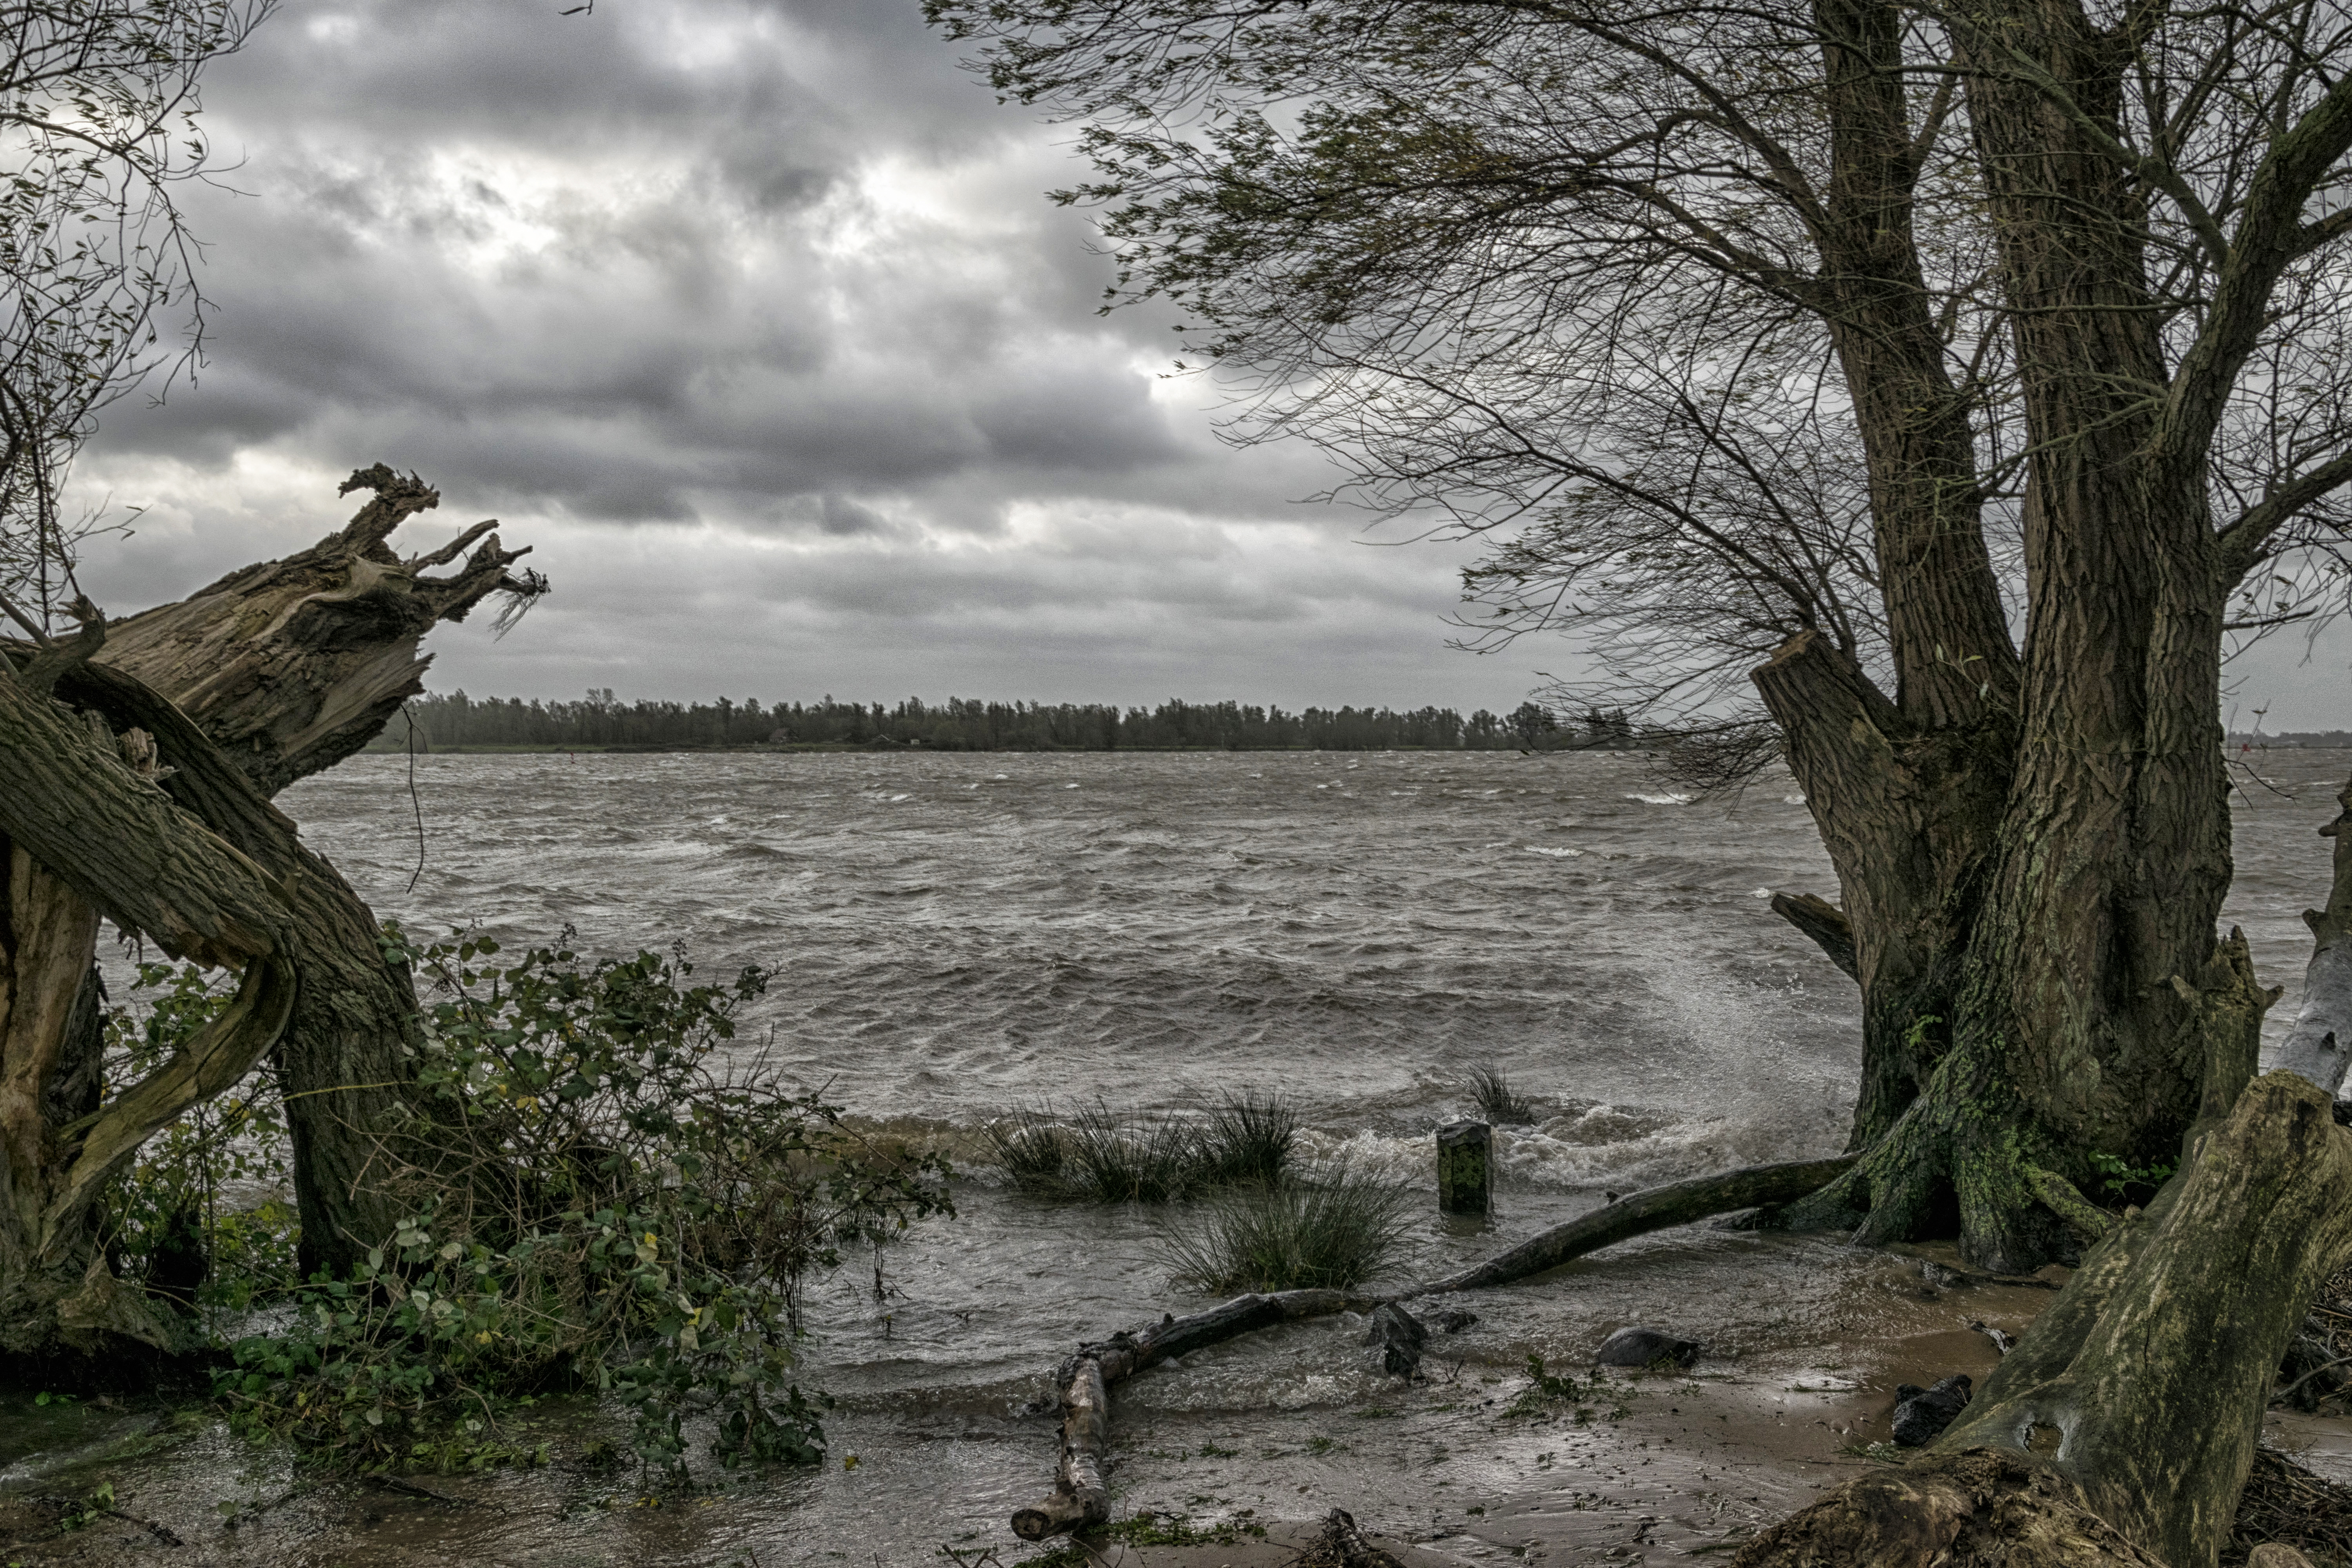
landscape, tree, water, nature, forest, outdoor, rock, swamp, wilderness, sky, photography, morning, river, stream, weather, nikon, nederland, netherlands, waves, clouds, zuidholland, willow, outdoorphotography, wetland, habitat, wolken, paulvandevelde, pdvandevelde, padagudaloma, natuurfotografie, dordrecht, biesbosch, lucht, nederlandinfotos, boom, wilgen, hollandse, golven, weer, natural environment, atmospheric phenomenon, woody plant